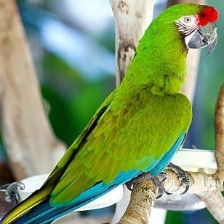
Species: MILITARY MACAW
Scientific name: ARA MILITARIS
ImageNet parent category: macaw